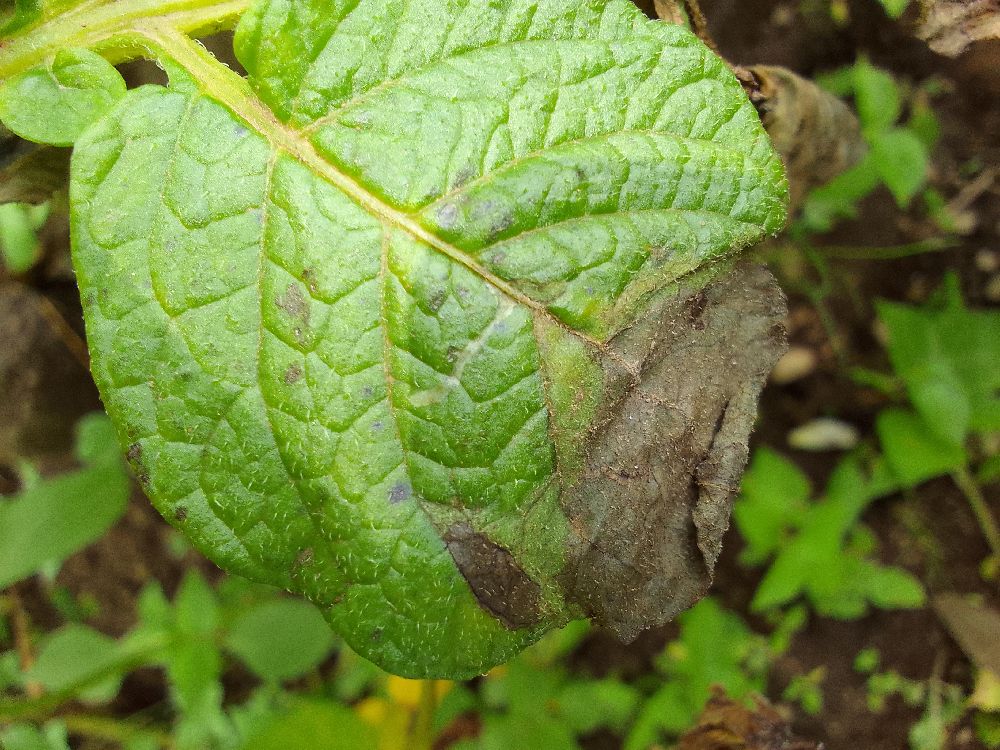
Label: Late blight